Central Research Institute for Jute and Allied Fibers

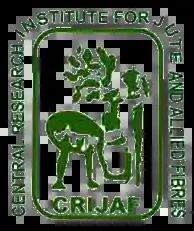
logo of ICAR-CRIJAF

ICAR-Central Research Institute for Jute and Allied Fibers (ICAR-CRIJAF), established in 1953 as Jute Agricultural Research Institute (JARI), is the only research institute on jute & allied fibres crops in India and is a constituent unit of Indian Council of Agricultural Research (ICAR), an Autonomous Body under Department of Agricultural Research & Education (DARE) under Ministry of Agriculture and Farmers Welfare, Government of India. This institute is located in Barrackpore, North 24 Parganas, West Bengal, India.